Bentley Turbo R

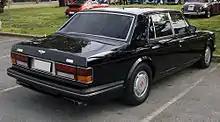
Bentley Turbo R, rear view

Although official figures were never provided by Rolls-Royce, Motor Trend estimated power output at with of torque. Priced at US$195,000 in the US market, the Turbo R slotted above the Bentley Mulsanne S and Rolls-Royce Silver Spirit but $39,000 below the Rolls-Royce Silver Spur.